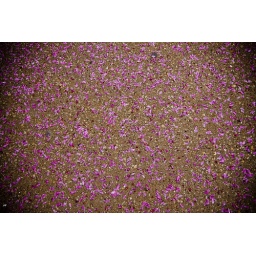
pink flowers scattered over the sidewalk during spring